2009 European Cross Country Championships

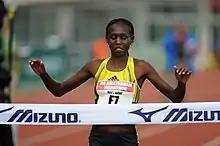
A woman begins to celebrate at the finish line of a road race.

The course was situated in Santry Demense Park adjacent the national track and field stadium, Morton Stadium, which is the home stadium for Clonliffe Harriers – the oldest athletics club in Ireland. The course's looped design allowed for races of varying lengths through the use of laps. The four race lengths were: for the senior men's race, for the senior women's and men's under-23 competitions, for the under-23 women and junior men, and finally for the women's junior race. The ground of the course was grassy throughout and, while it did contain some slight dips and uphills, it did not feature any severe obstacles or inclines.